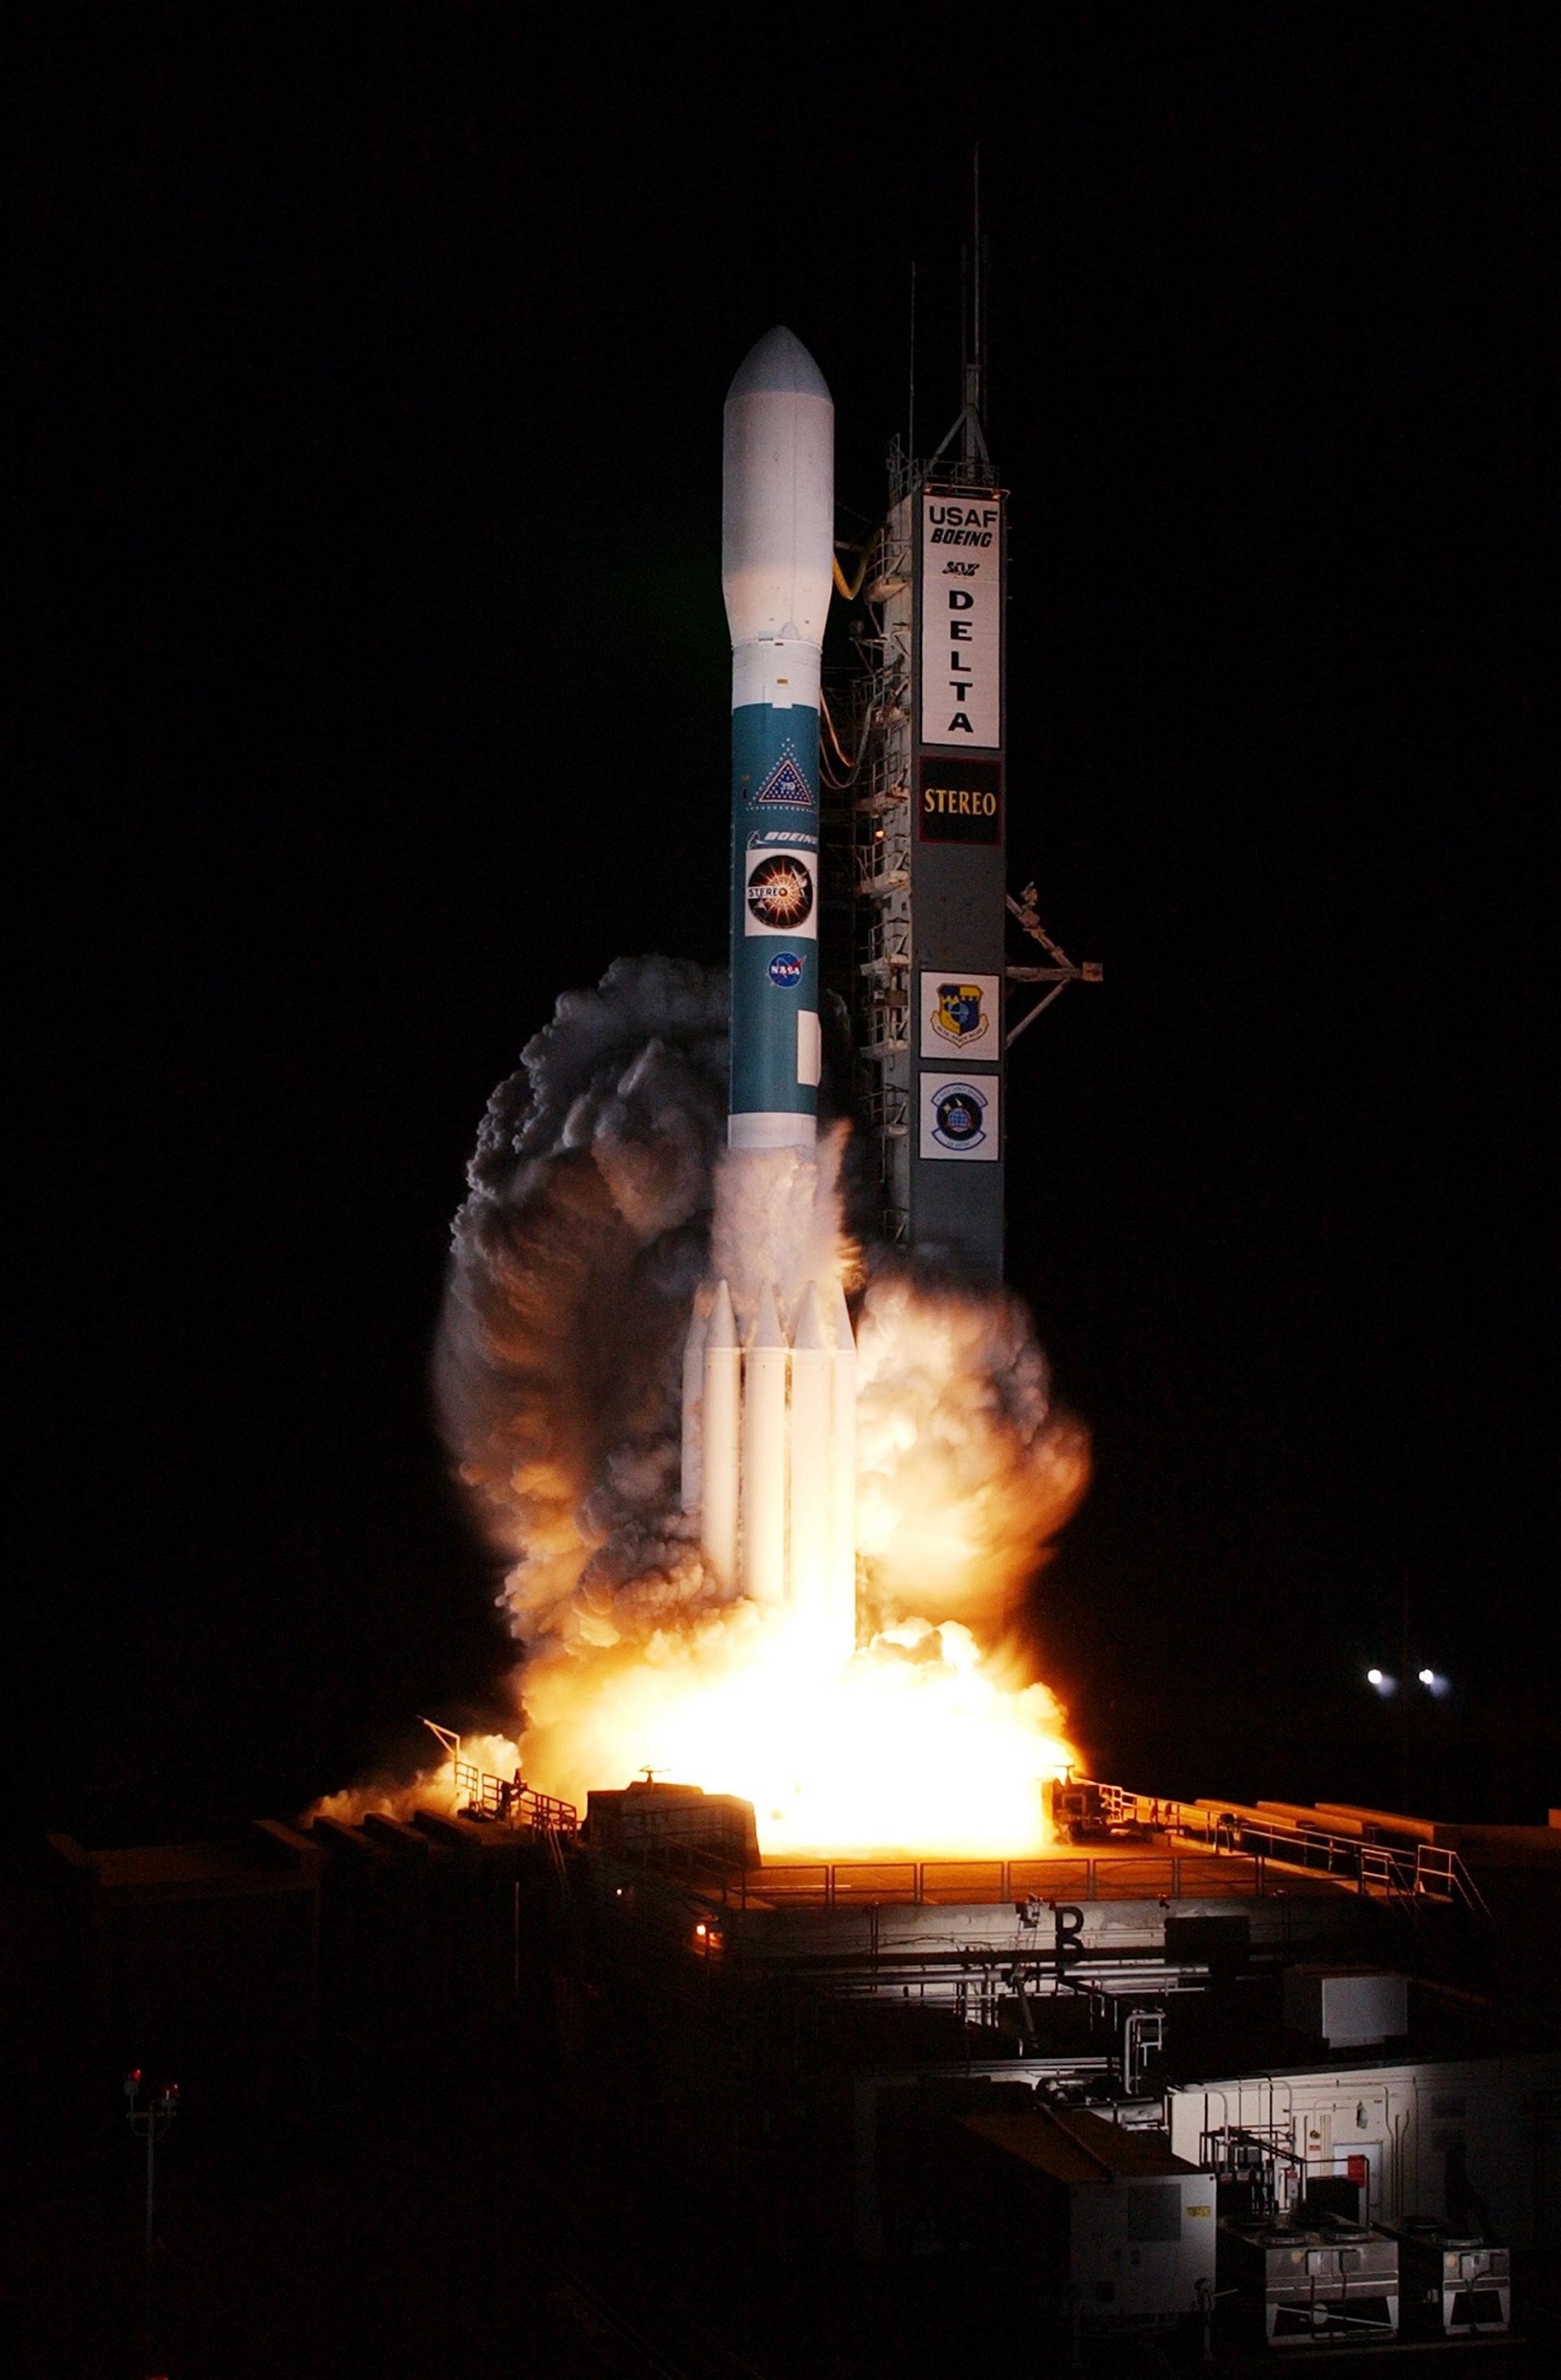
sun, technology, night, cosmos, smoke, vehicle, tower, space, usa, flame, fire, darkness, lighting, rocket, bonfire, nasa, stereo, science, clouds, exploration, observation, florida, cape canaveral, spacecraft, launch pad, liftoff, delta ii, atmosphere of earth, solar terrestrial, relations observatory